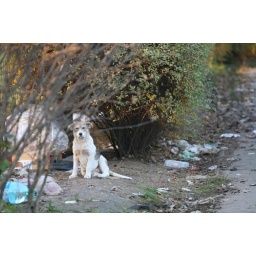
lil dogs chillin by the hotel...they made a home out of a tiwi box for em!